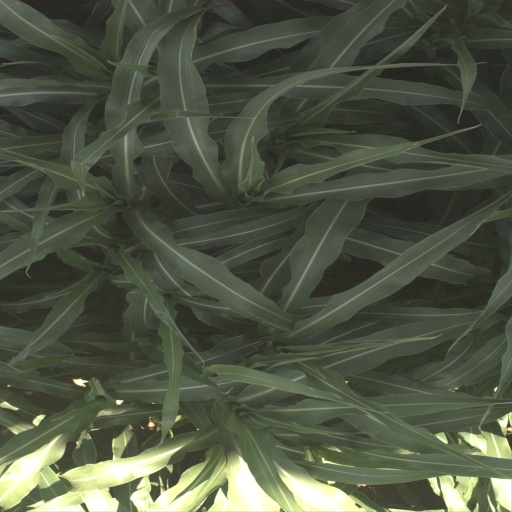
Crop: sorghum